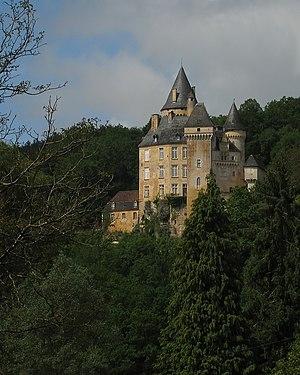
Le château de la Roque ou château de la Roque des Péagers est un château situé à Meyrals dans le Périgord noir.
Cet article recense les monuments historiques de l'arrondissement de Sarlat-la-Canéda, dans le département de la Dordogne, en France.
Meyrals est une commune française située dans le département de la Dordogne, en région Nouvelle-Aquitaine.